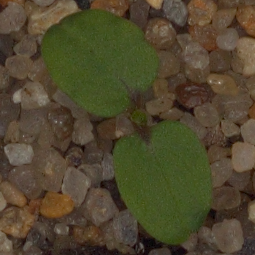
Label: cleavers